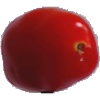
Label: Tomato 2